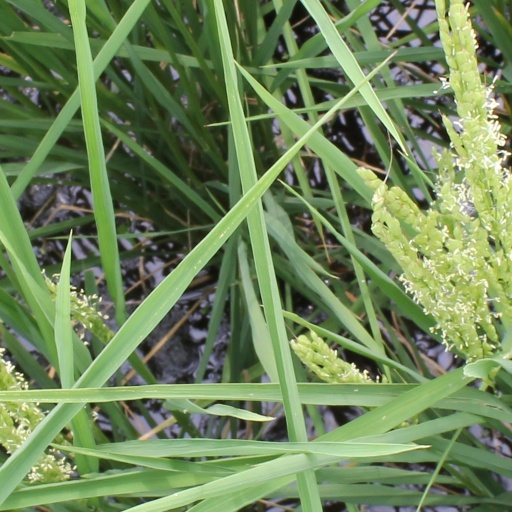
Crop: rice